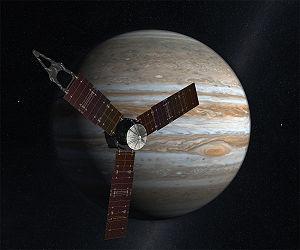
Le programme New Frontiers est un programme de la NASA qui regroupe des missions d'exploration du système solaire dont le coût est plafonné à un milliard de dollars. Il est mis en place en 2002 en s'inspirant du programme Discovery qui, lui, rassemble des missions ayant le même objectif tout en étant deux fois moins coûteuses. Courant 2019 trois sondes spatiales rattachées au programme New Frontiers sont en opération : New Horizons, Juno et OSIRIS-REx. Une quatrième mission, Dragonfly a été sélectionnée en 2019 et devrait être lancée à destination de Titan en 2026.